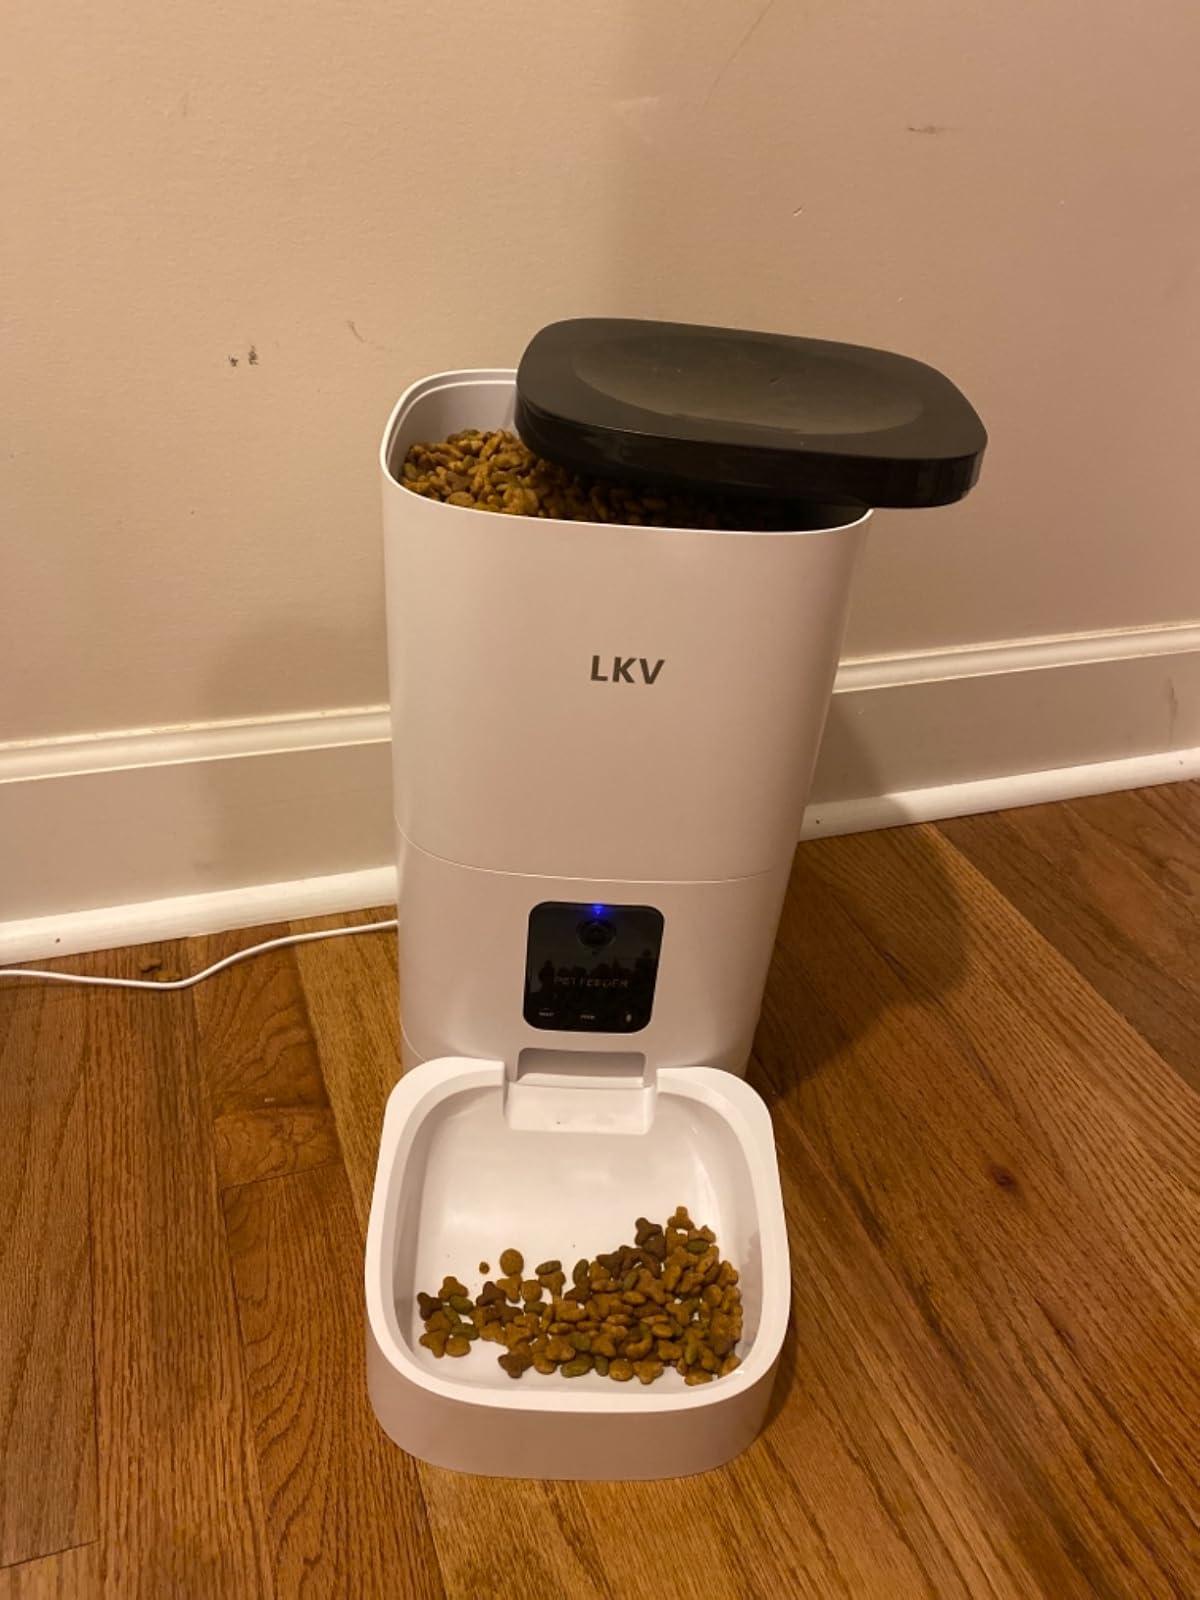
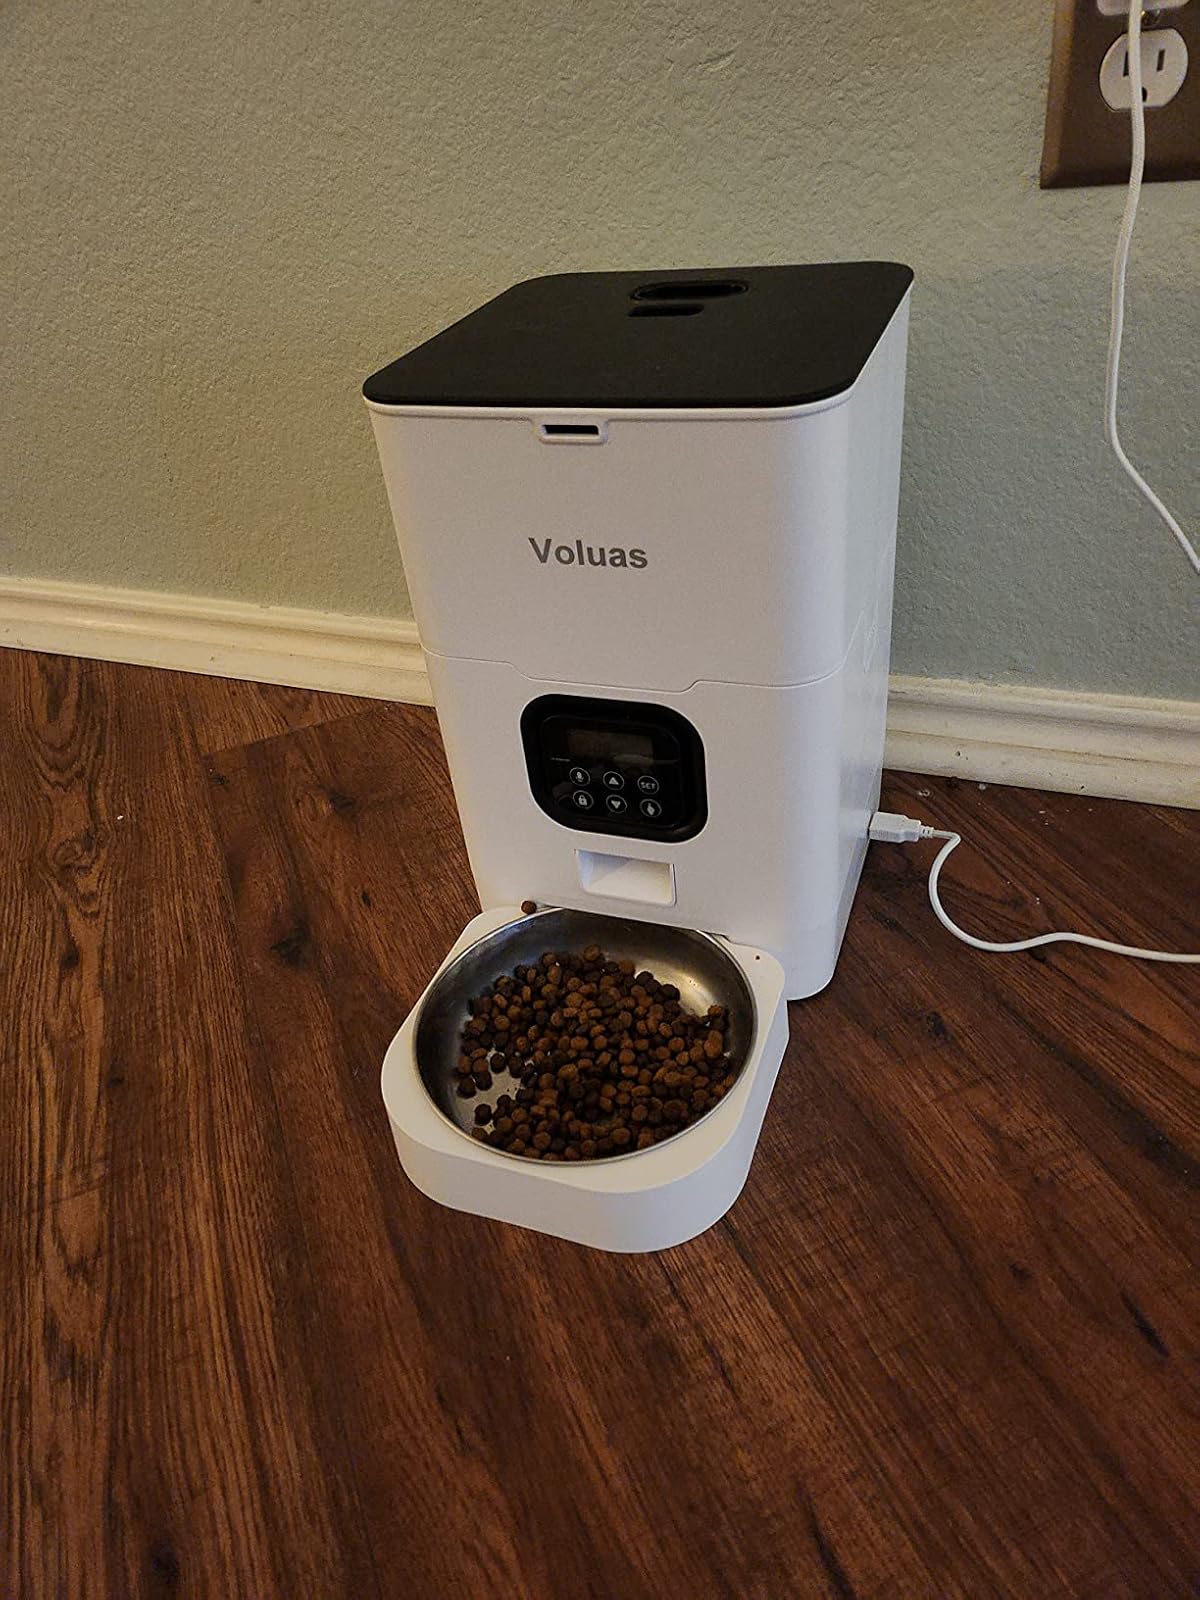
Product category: items_feeder
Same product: no